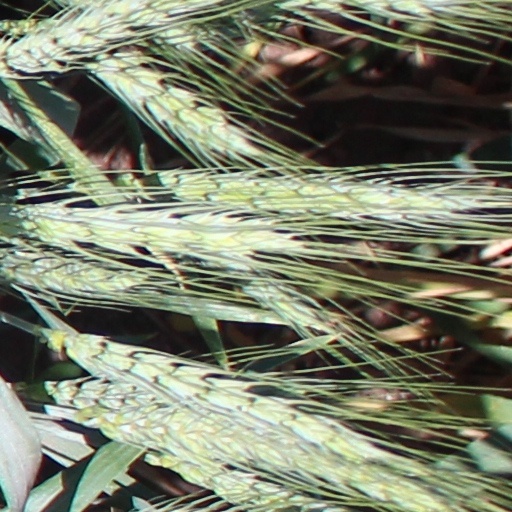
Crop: wheat